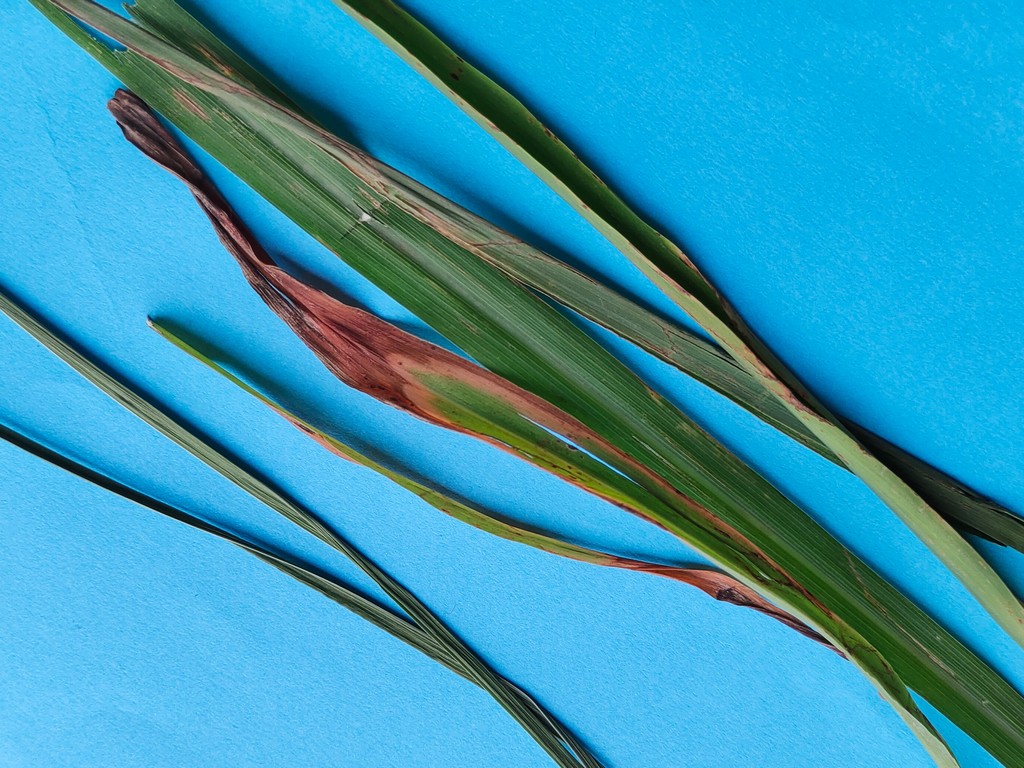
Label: Unhealthy